Talib Kweli

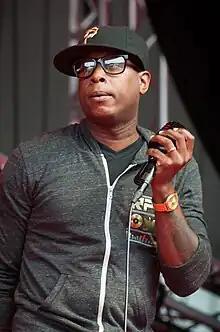
Kweli performing in 2012

Talib Kweli Greene (born October 3, 1975) is an American rapper. He first earned recognition through his collaboration with fellow Brooklyn rapper Mos Def (now known as Yasiin Bey) in 1997, when they formed the group Black Star. Kweli's musical career continued with solo success including collaborations with producers and rappers Kanye West, Just Blaze, and Pharrell Williams. In 2011, Kweli founded his own record label, Javotti Media.